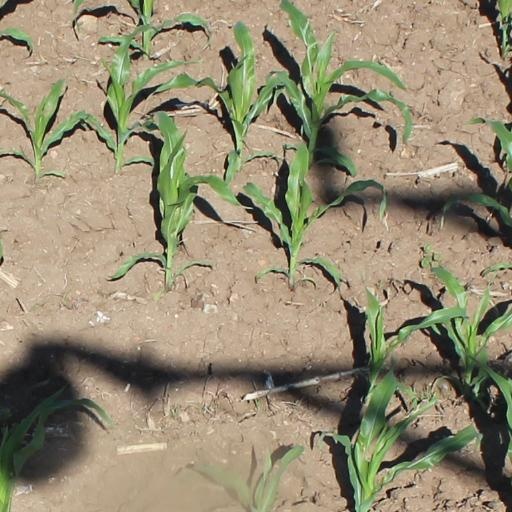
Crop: maize; corn